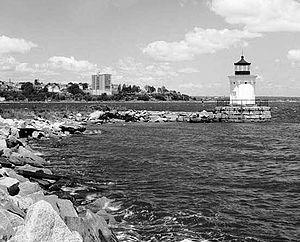
South Portland est une ville du Comté de Cumberland, dans le Maine, aux États-Unis ; c'est la quatrième plus grosse ville de cet État. Elle a reçu le statut de cité en 1898. Au recensement de 2010, sa population était de 25 002 habitants. Réputée pour ses quais industrieux, South Portland comprend le complexe portuaire de Portland Harbor d'où l'on embrasse le panorama urbain de Portland et de l'archipel de Casco Bay. Desservie par les principaux modes, South Portland est aujourd'hui un carrefour commercial et industriel de la région.